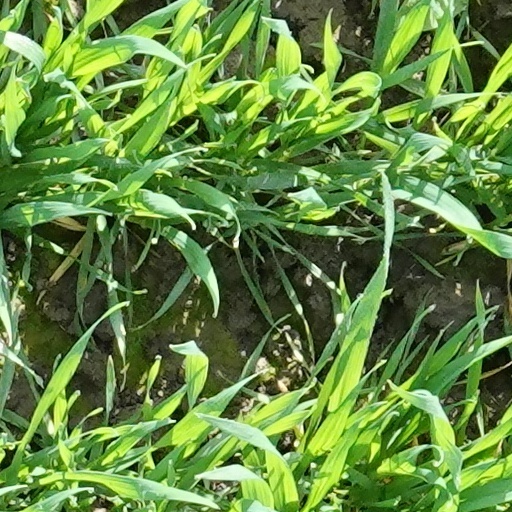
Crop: wheat